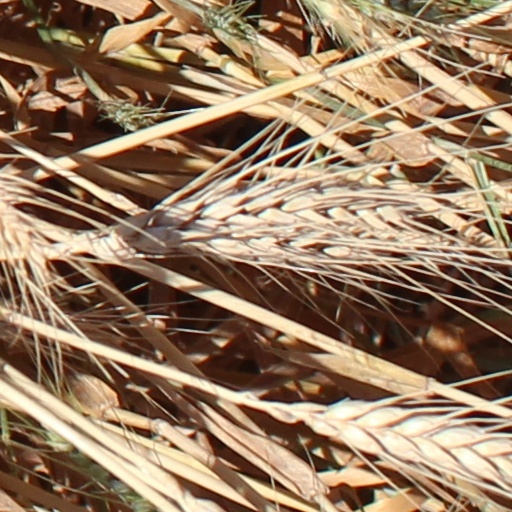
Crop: wheat